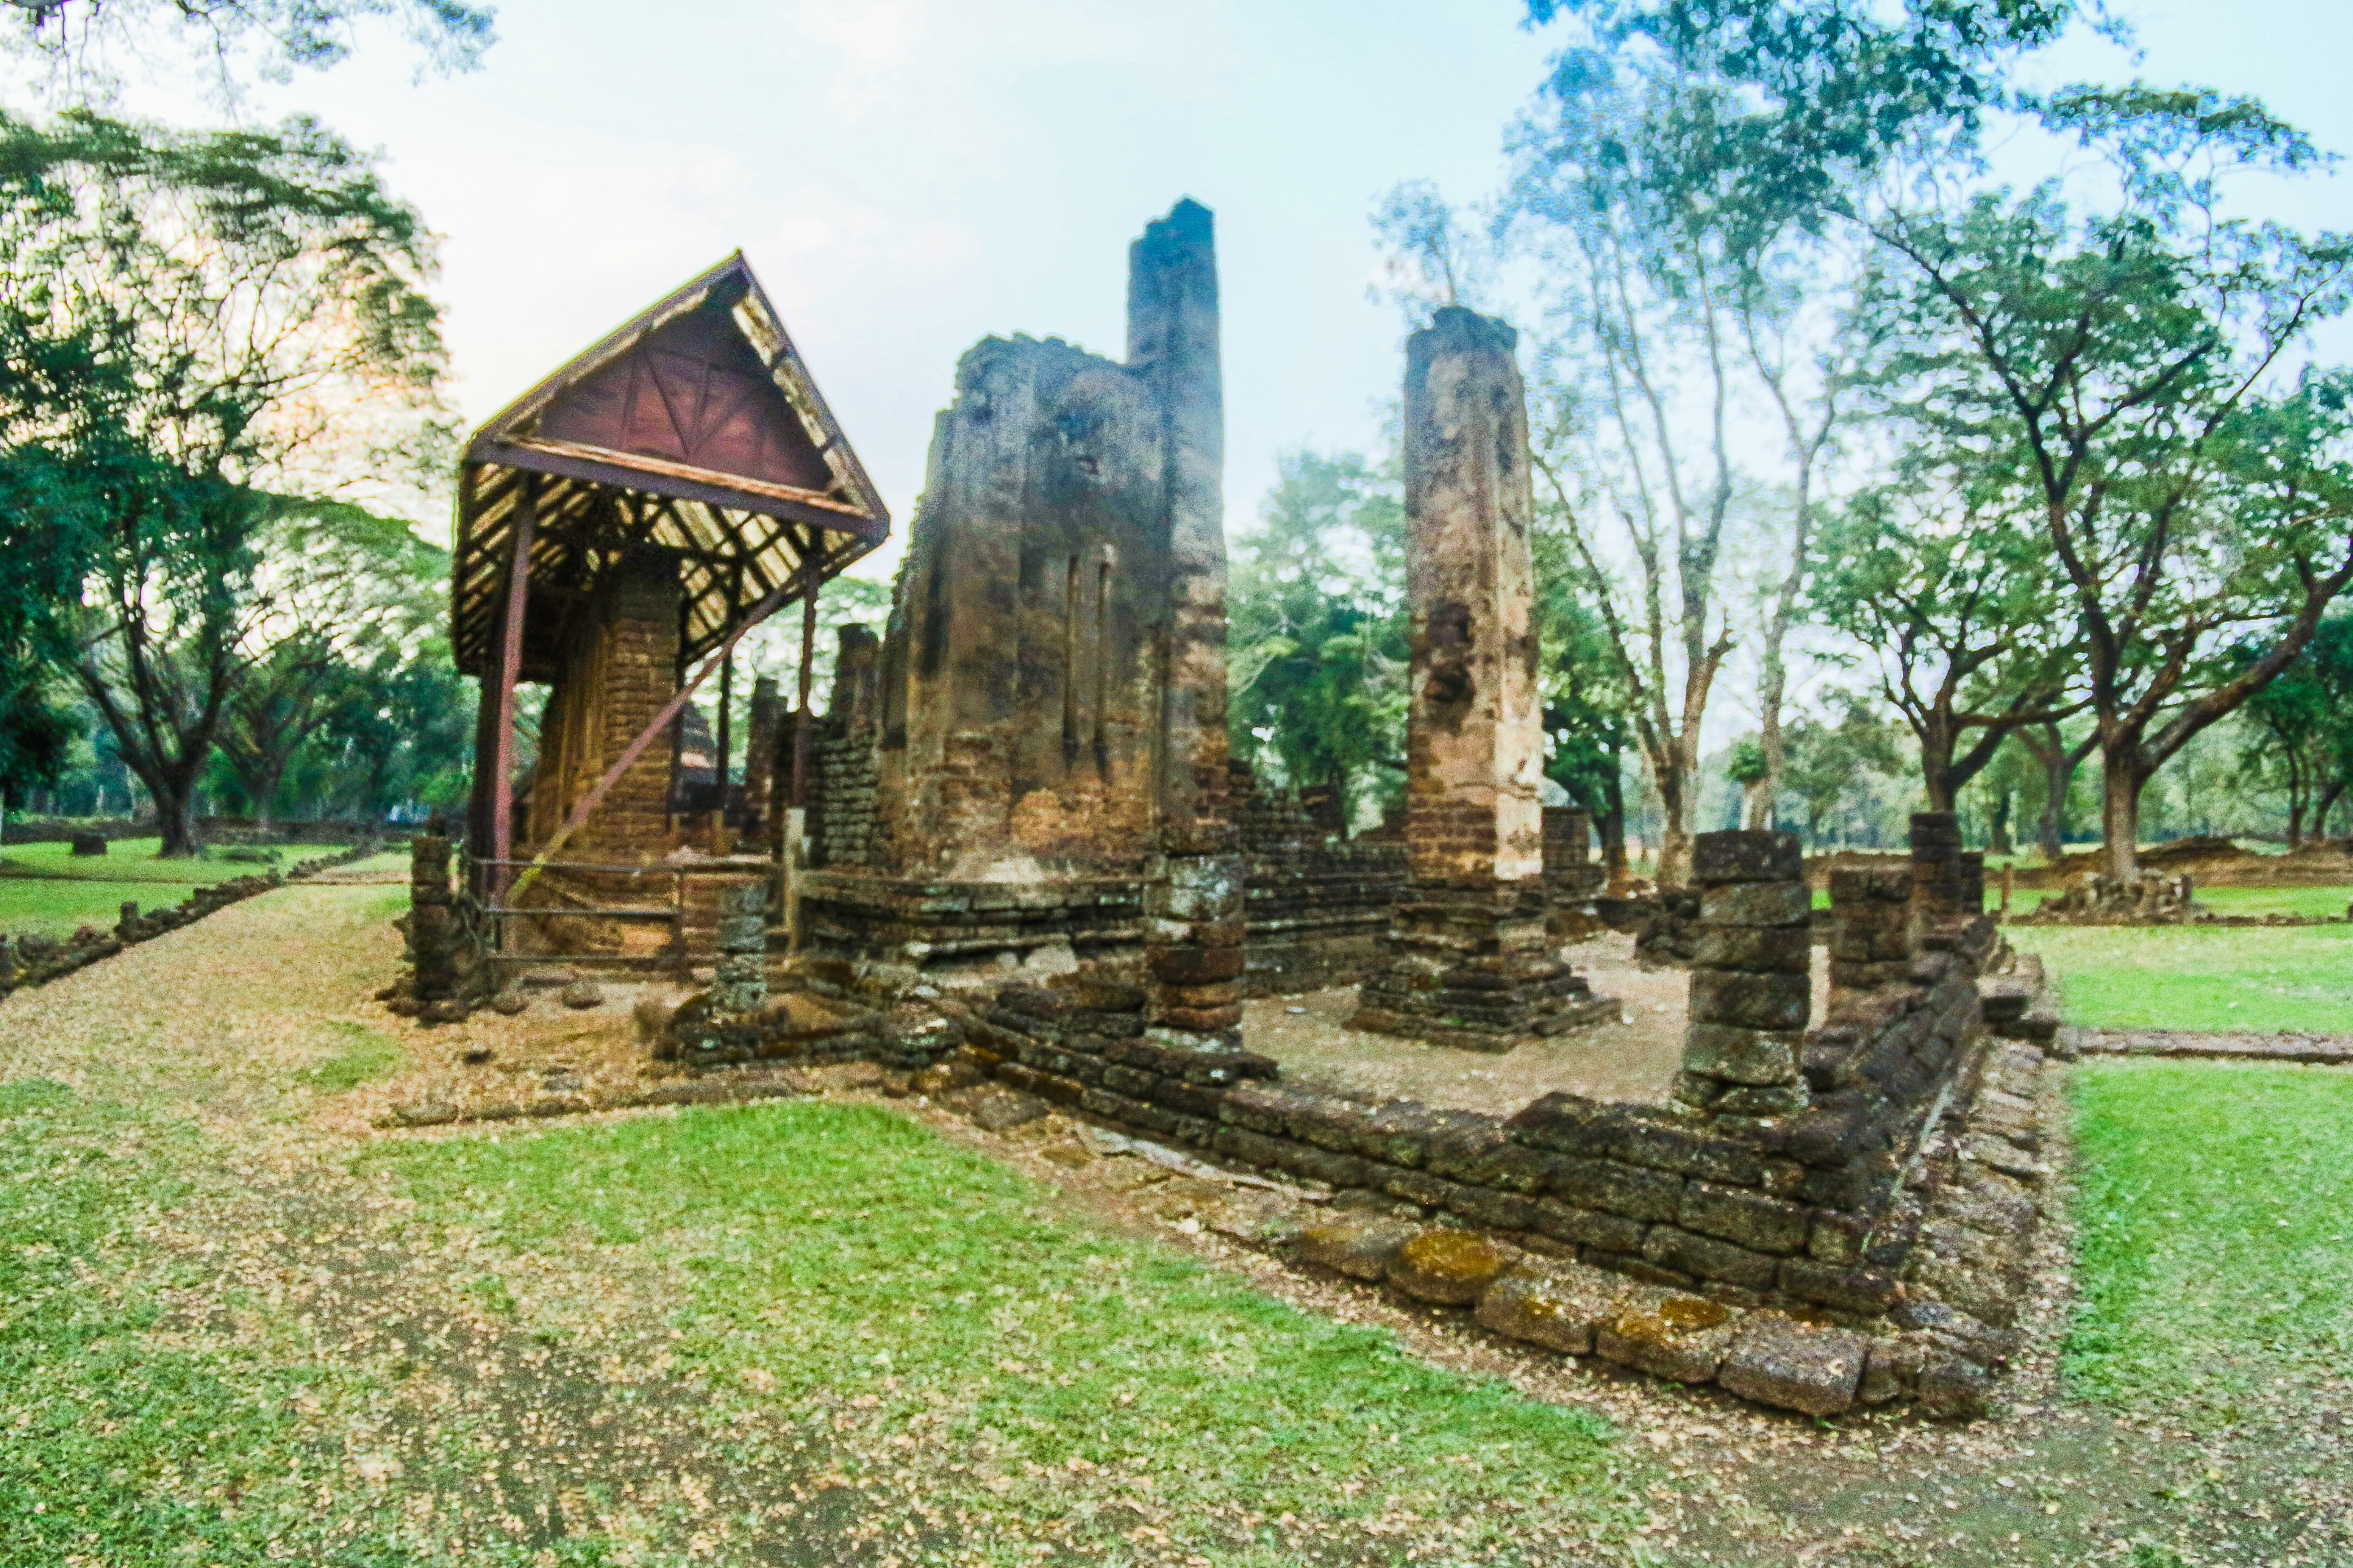
ancient, archeology, architecture, art, asia, blue, buddha, buddhism, buddhist, civilization, cultural, culture, destination, east, famous, heritage, historical, history, landmark, mahathat, meditation, old, pagoda, park, past, pillar, praying, religion, religious, ruin, sculpture, serene, siam, site, sky, southeast, spirituality, statue, stone, sukhothai, symbols, symmetry, temple, thai, thailand, tourist, unesco, wat, worship, ruins, natural landscape, historic site, building, tree, grass, archaeological site, house, ancient history, place of worship, estate, maya city